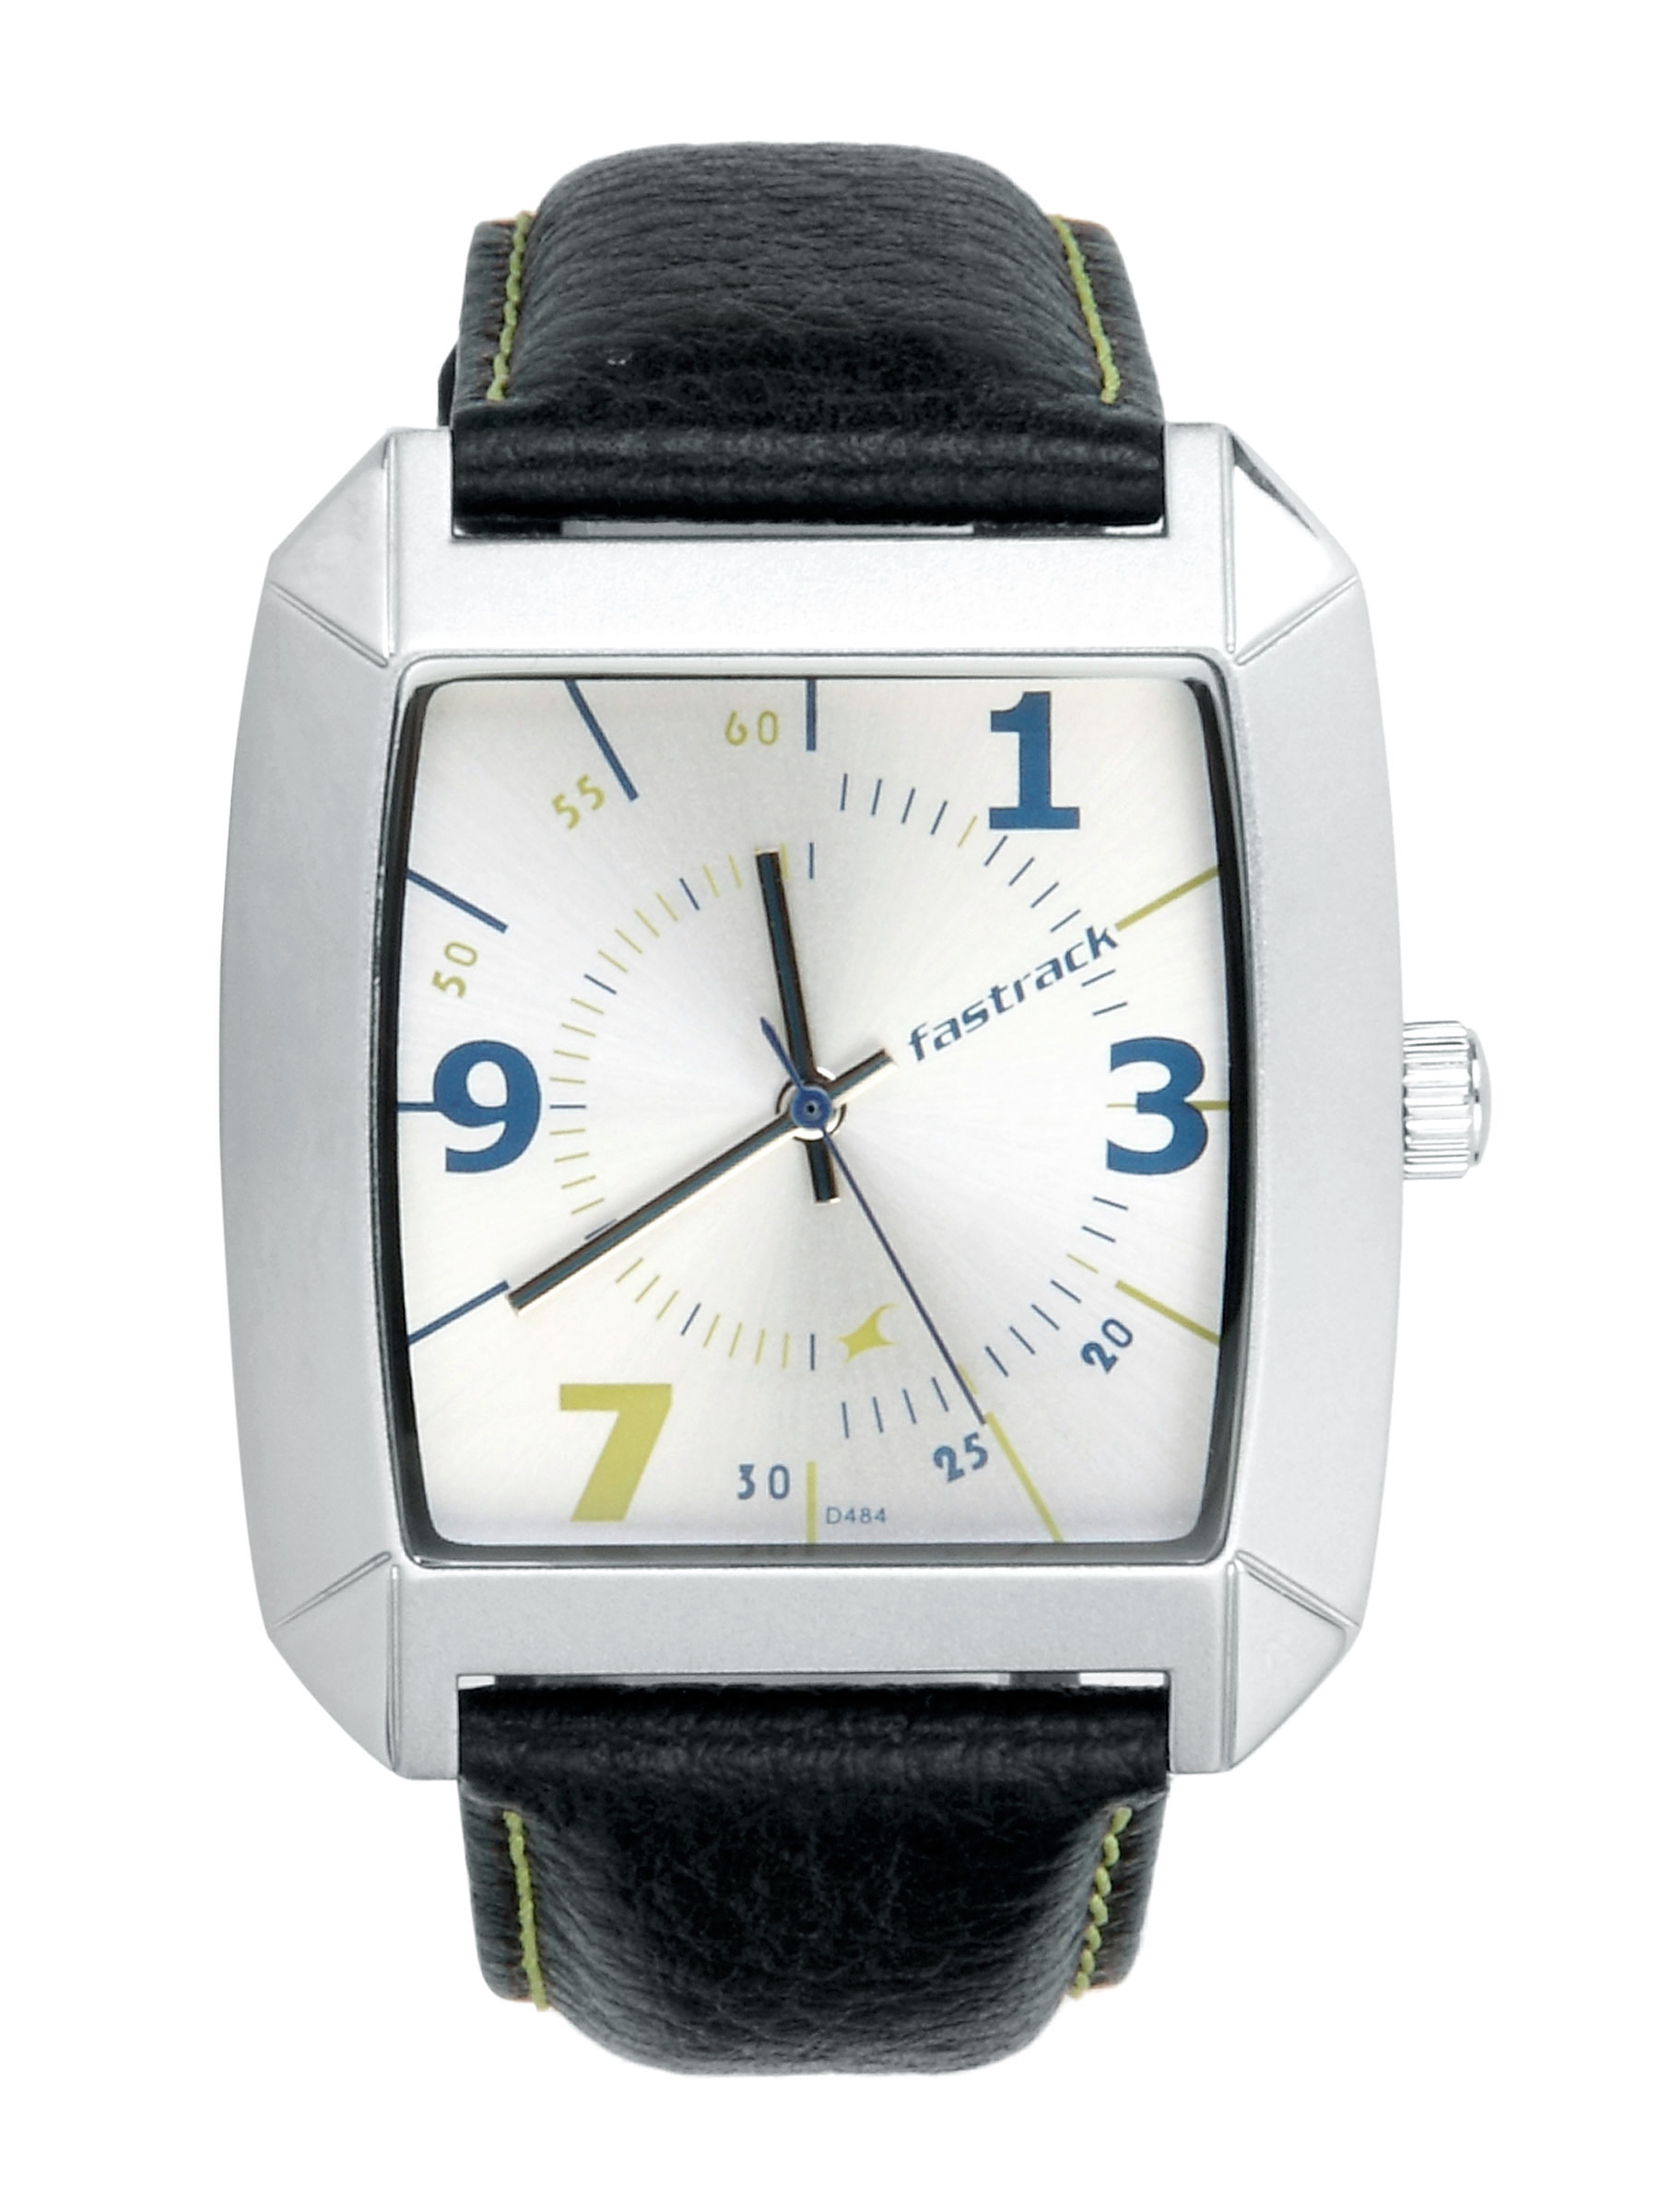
Fastrack Men Thread Stich Black Watches
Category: Accessories / Watches / Watches
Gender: Men
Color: Black
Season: Winter 2016
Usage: Casual